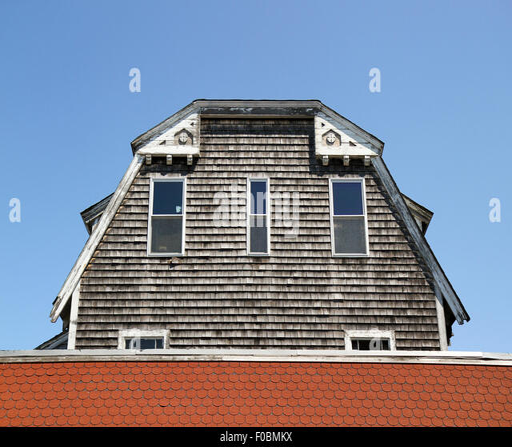
looking up at an old shingled building